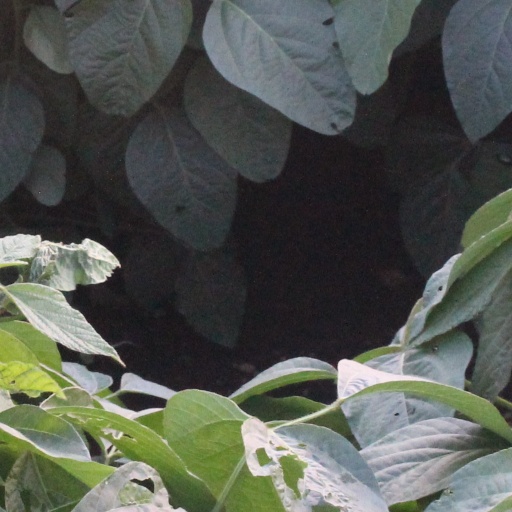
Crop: soybean